2020 UCI Women's World Tour

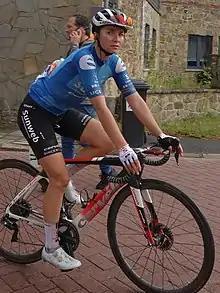
Liane Lippert "(pictured at La Flèche Wallonne)", the winner of the youth classification.

The top three riders in the final results of each World Tour event's young rider classification received points towards the standings. Six points were awarded to first place, four points to second place and two points to third place.